Izabela Lupulesku

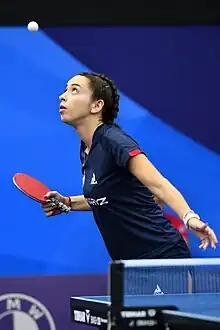

Izabela Lupulesku (born 7 November 1999) is a Serbian table tennis player. Her highest career ITTF ranking was 69.